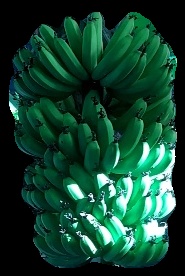
Variety: pachbale
Grade: grade1